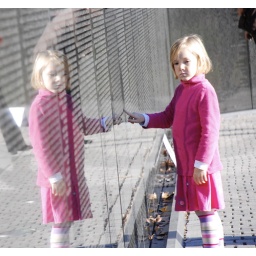
Vietnam Memorial, Girl in pink at the black wall